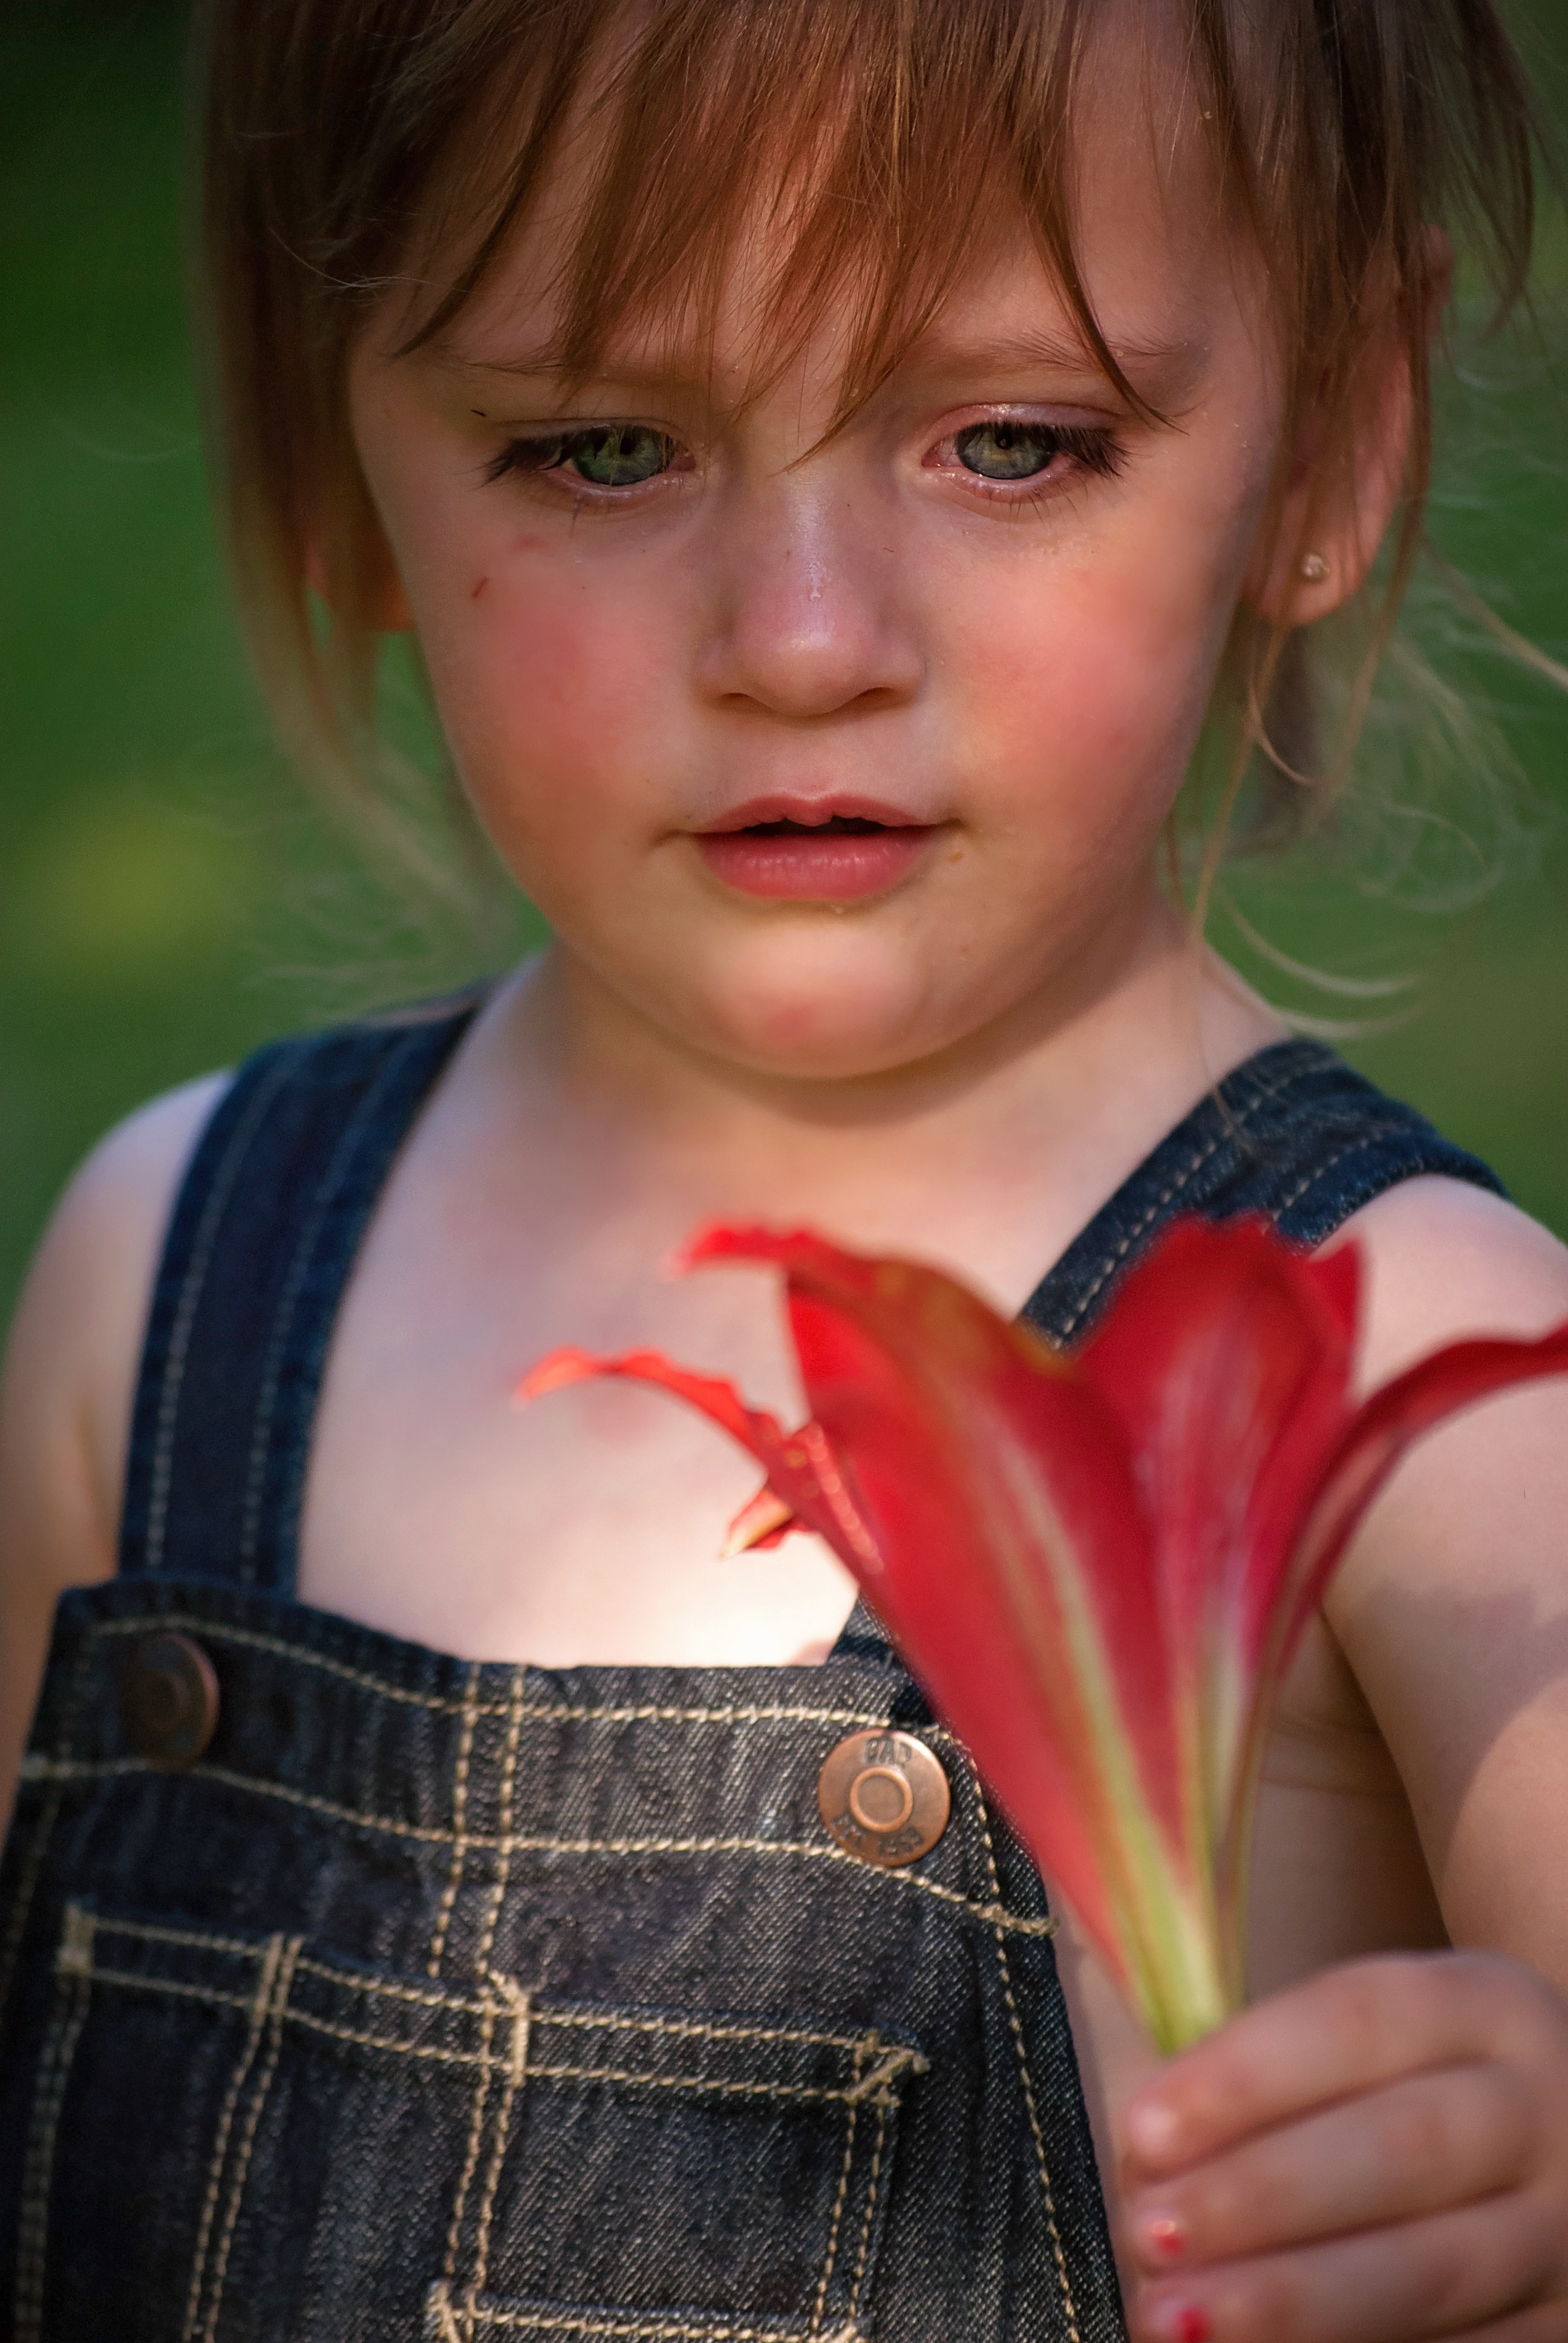
hand, person, girl, hair, flower, cute, looking, portrait, model, young, red, youth, fresh, child, lady, toy, facial expression, hairstyle, smile, mouth, human body, face, eyes, dress, toddler, eye, head, skin, beauty, blond, organ, sweetness, brown hair, portrait photography